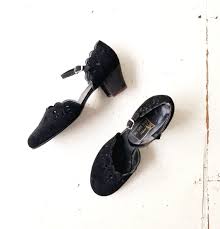
Label: Ballet Flat